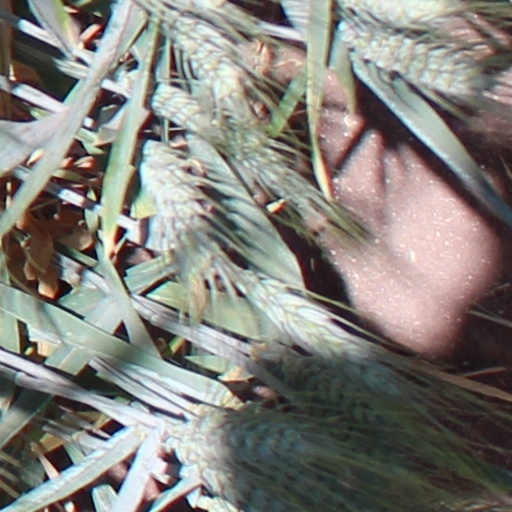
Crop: wheat